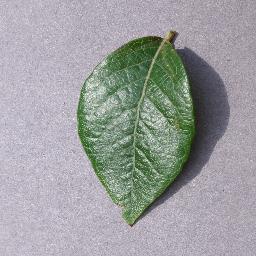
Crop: blueberry
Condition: healthy